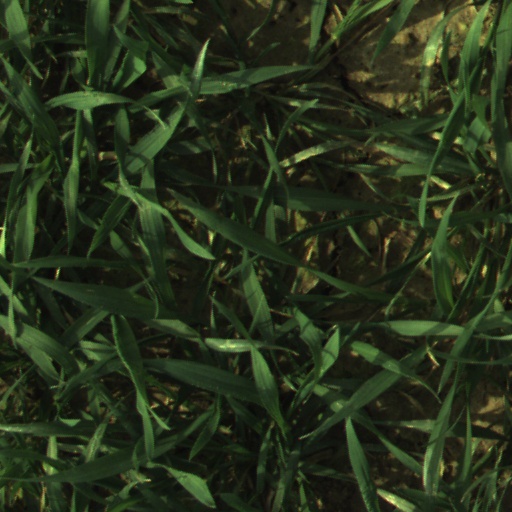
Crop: wheat